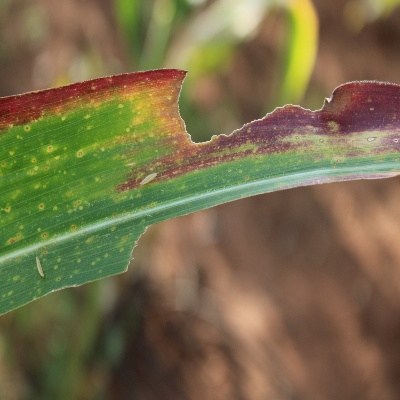
Crop: Maize
Condition: leaf spot